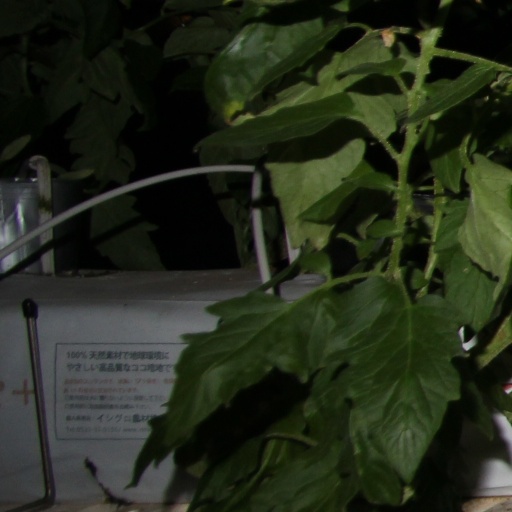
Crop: tomato